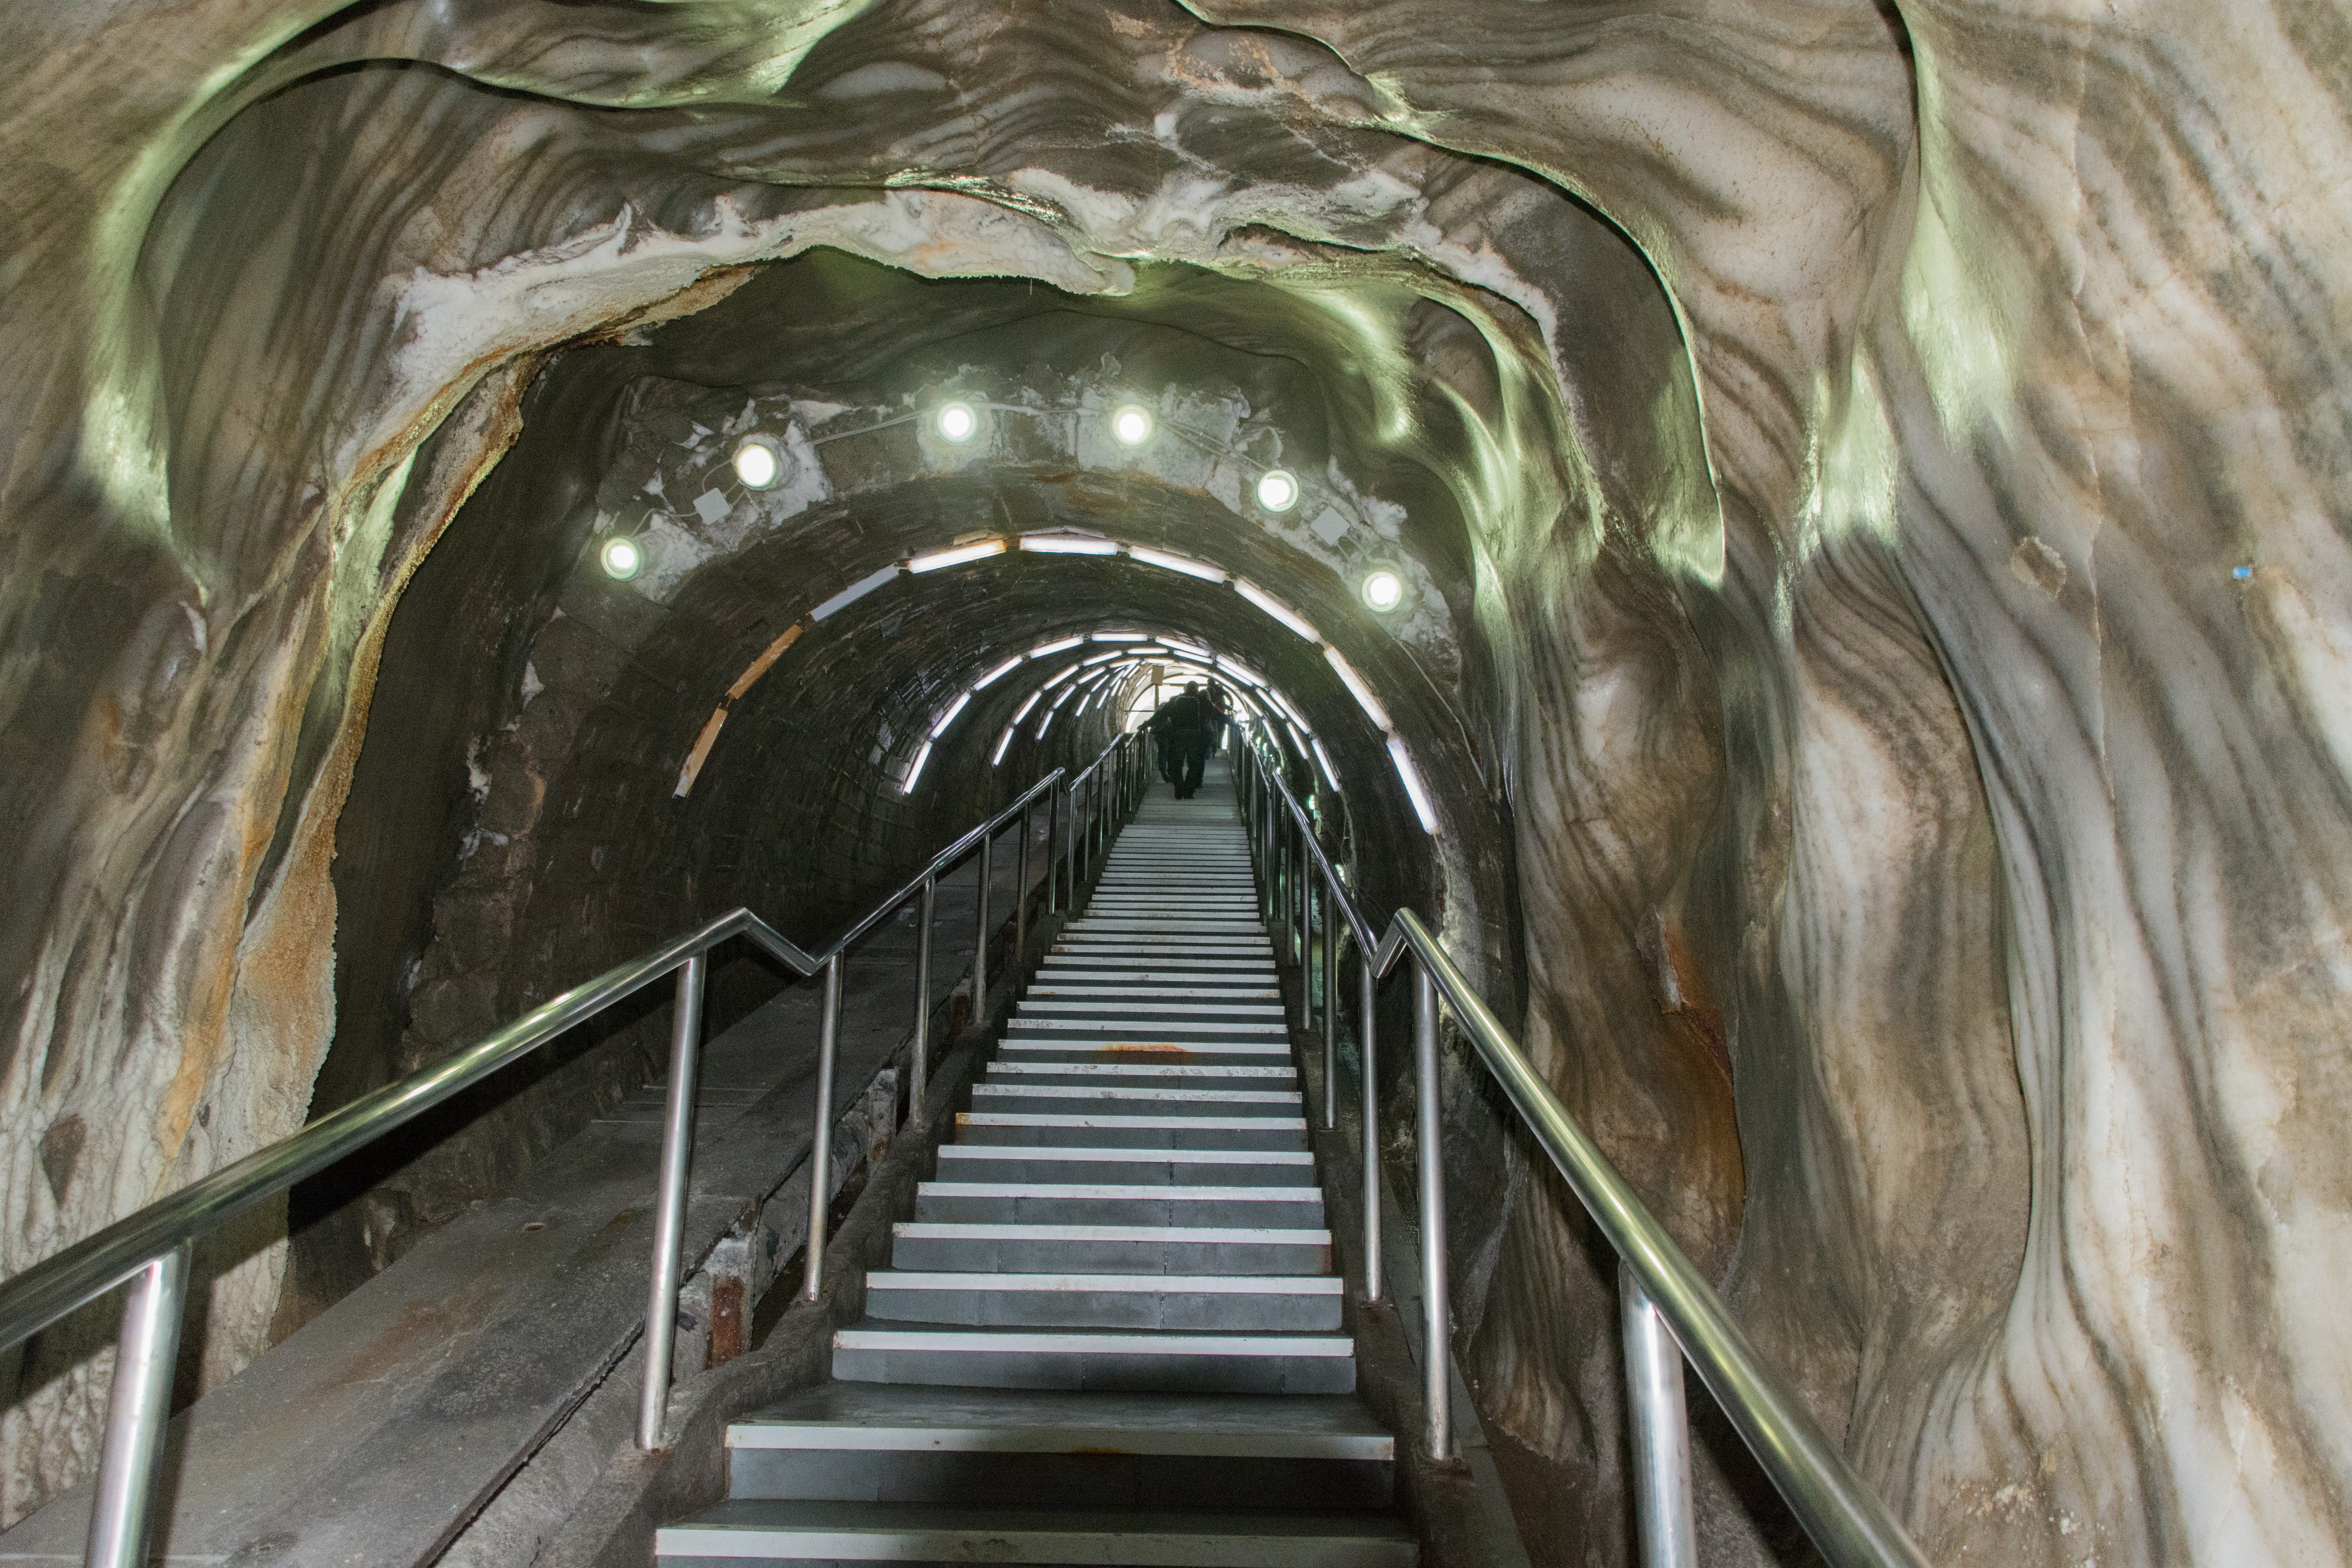
tunnel, formation, cave, salt, infrastructure, mine, rumania, transylvania, cluj, turda salt mine, salina turda